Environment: real
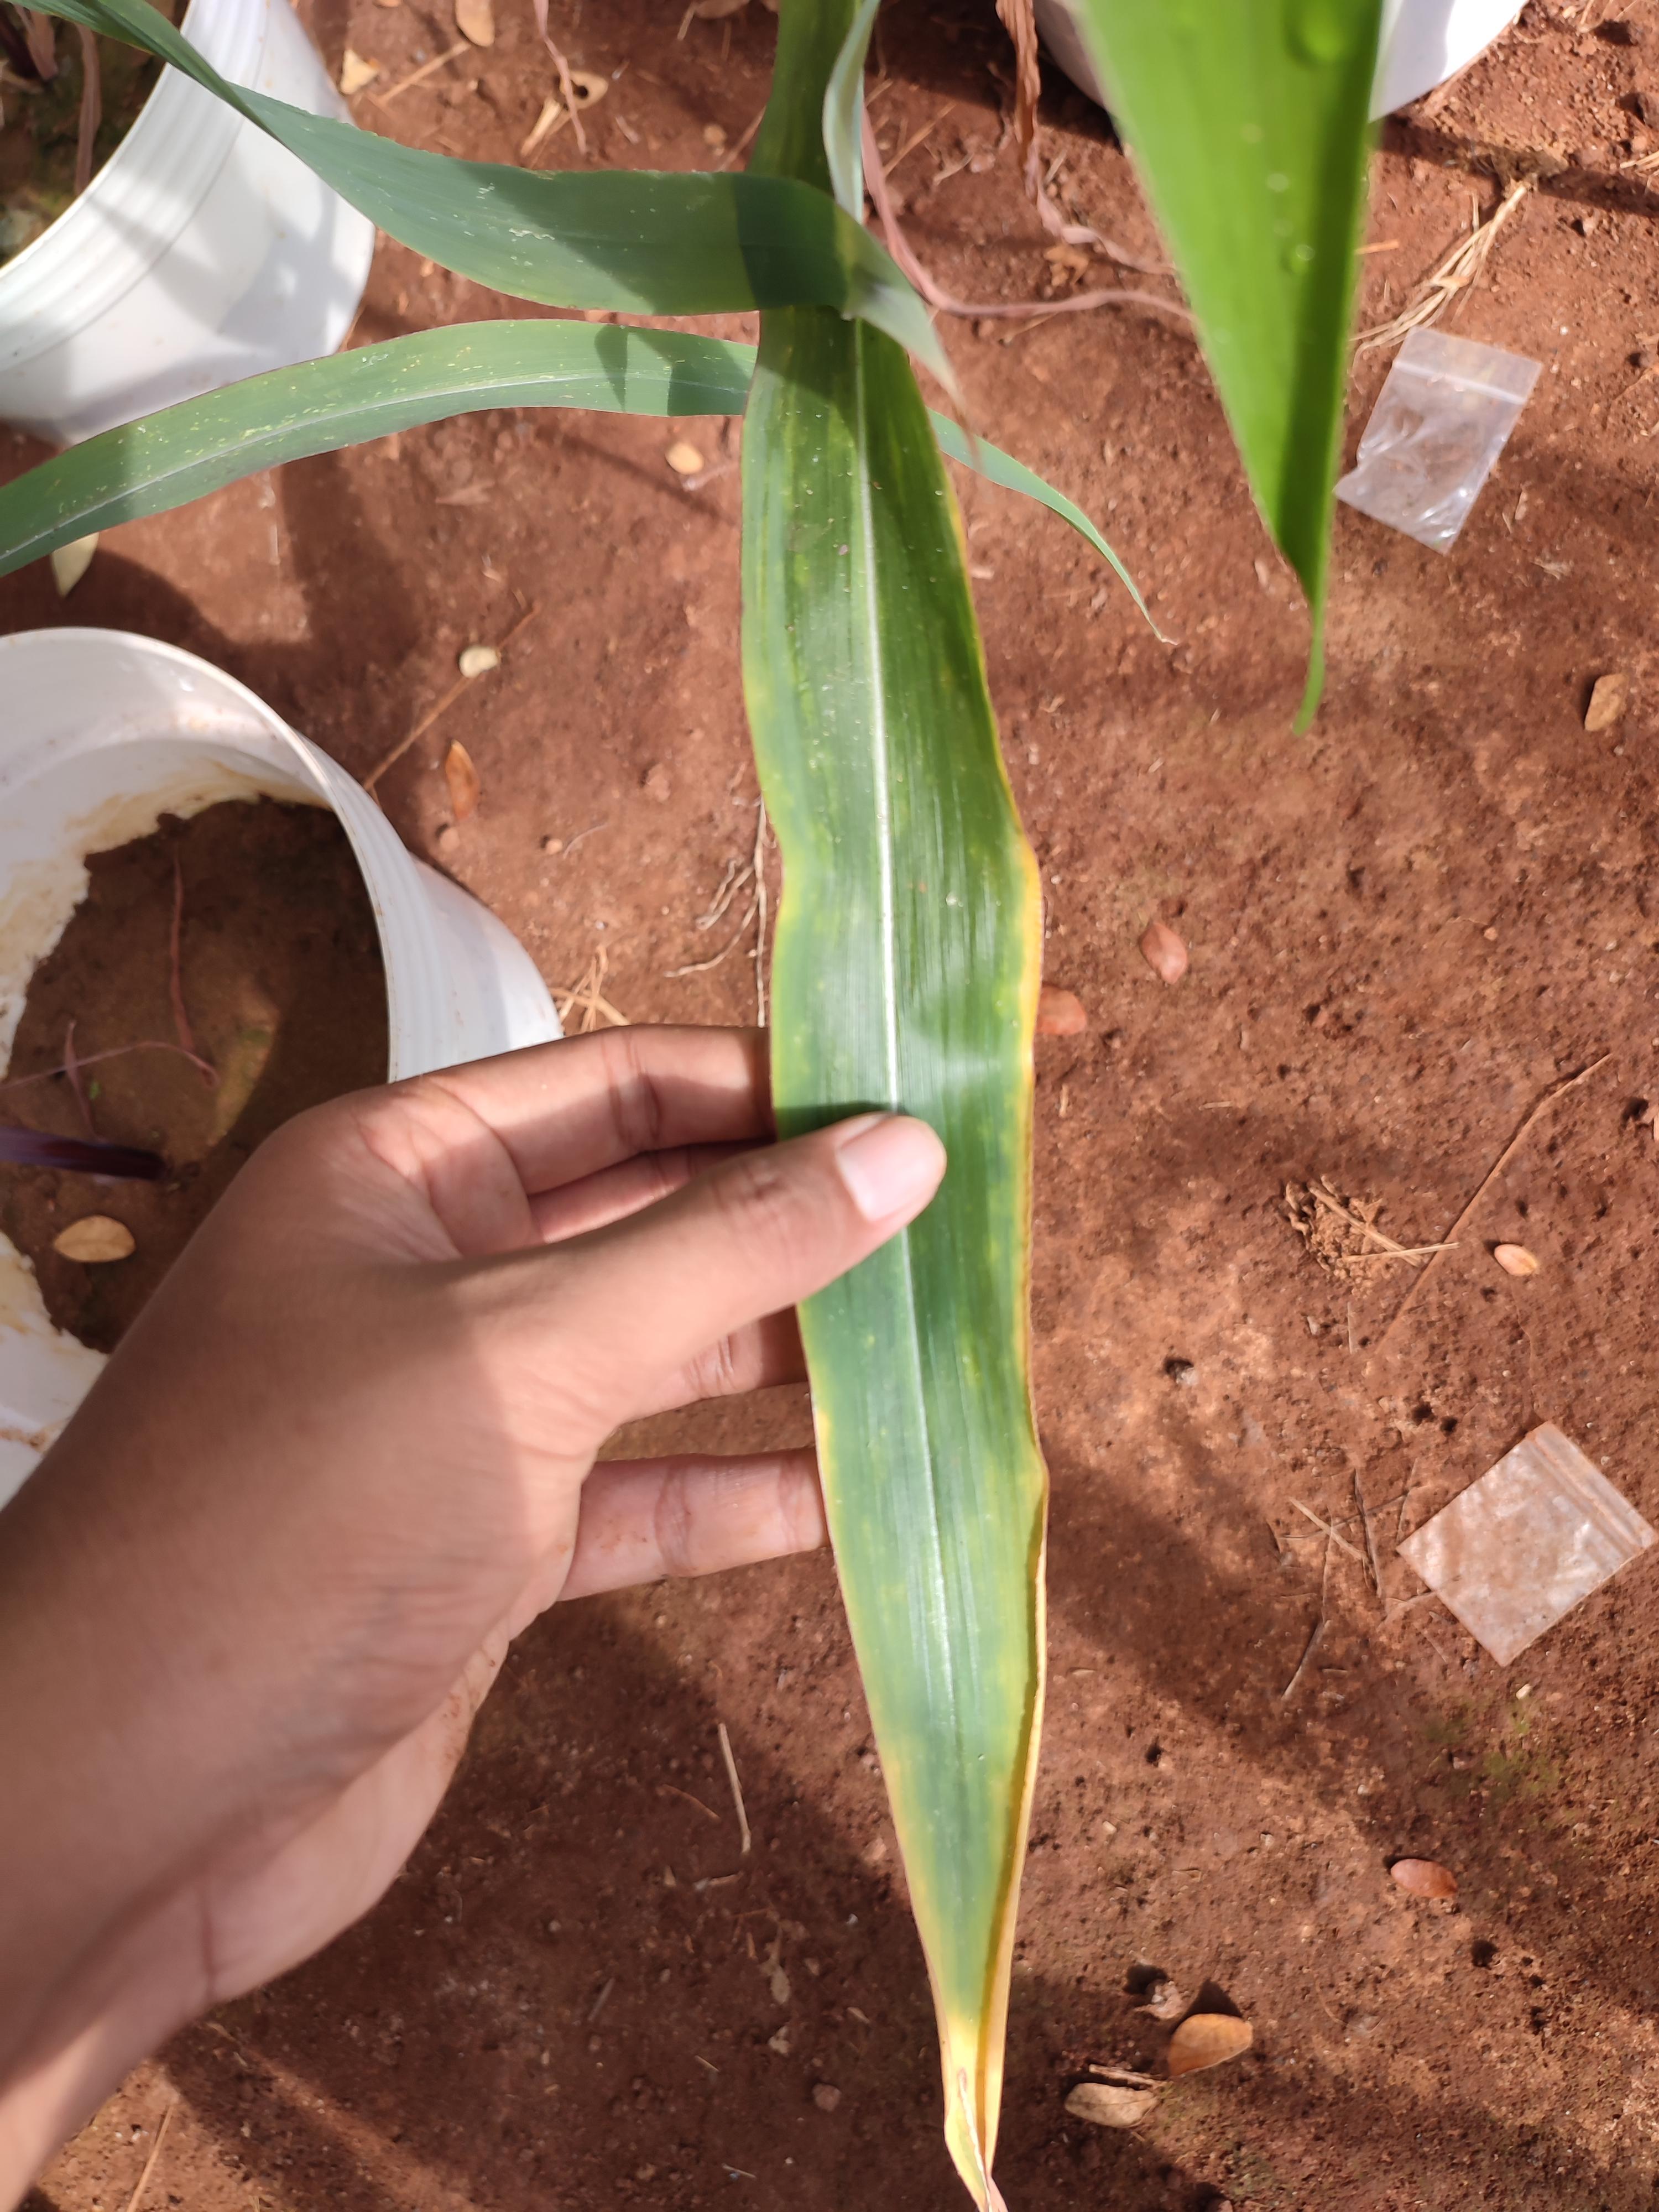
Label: potassium_deficiency